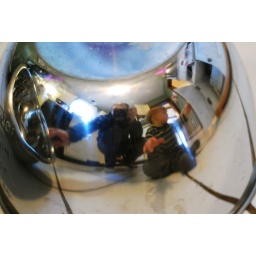
My son and I playing with bowls in the kitchen. I'm the one on the left.